Nadezhda Ulanovskaya

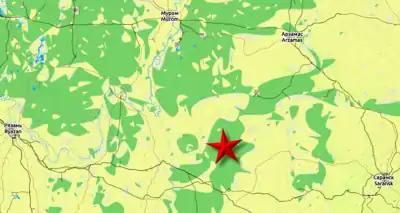
Dubravlag, where Ulanovskaya served prison time

In 1923, under the name of "Maria Andreyevna Sorokina," Ulanovskaya worked with her husband in Hamburg for the Profintern, after which the Ulanovskys returned to Moscow (still with the Profintern).